CrossIron Mills

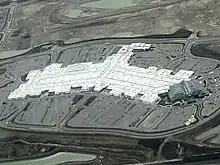
CrossIron Mills

As of July 2007, when the City of Calgary expanded its boundaries, this places the property just outside the city limits, as well as just outside the hamlet boundaries of Balzac (Highway 566 links to 176th Avenue N.E. in Calgary). The southern city limits of Airdrie are only a few kilometres to the north. When driving north on the QEII, there are two exits that provide access; Exit 273 (CrossIron Drive) and Exit 275 (Highway 566).